Christoph Mohn

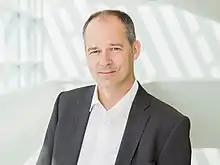
Christoph Mohn, 2018

Christoph Mohn (born ) is a German businessman. In 2013, he became chairman of the supervisory board of Bertelsmann. Since 2021, he has also been Chairman of the Steering Committee of Bertelsmann Verwaltungsgesellschaft (BVG) and has assumed the role of family spokesperson there. Moreover, Mohn chairs the executive board of the Reinhard Mohn Foundation and is on the board of trustees of the Bertelsmann Stiftung.